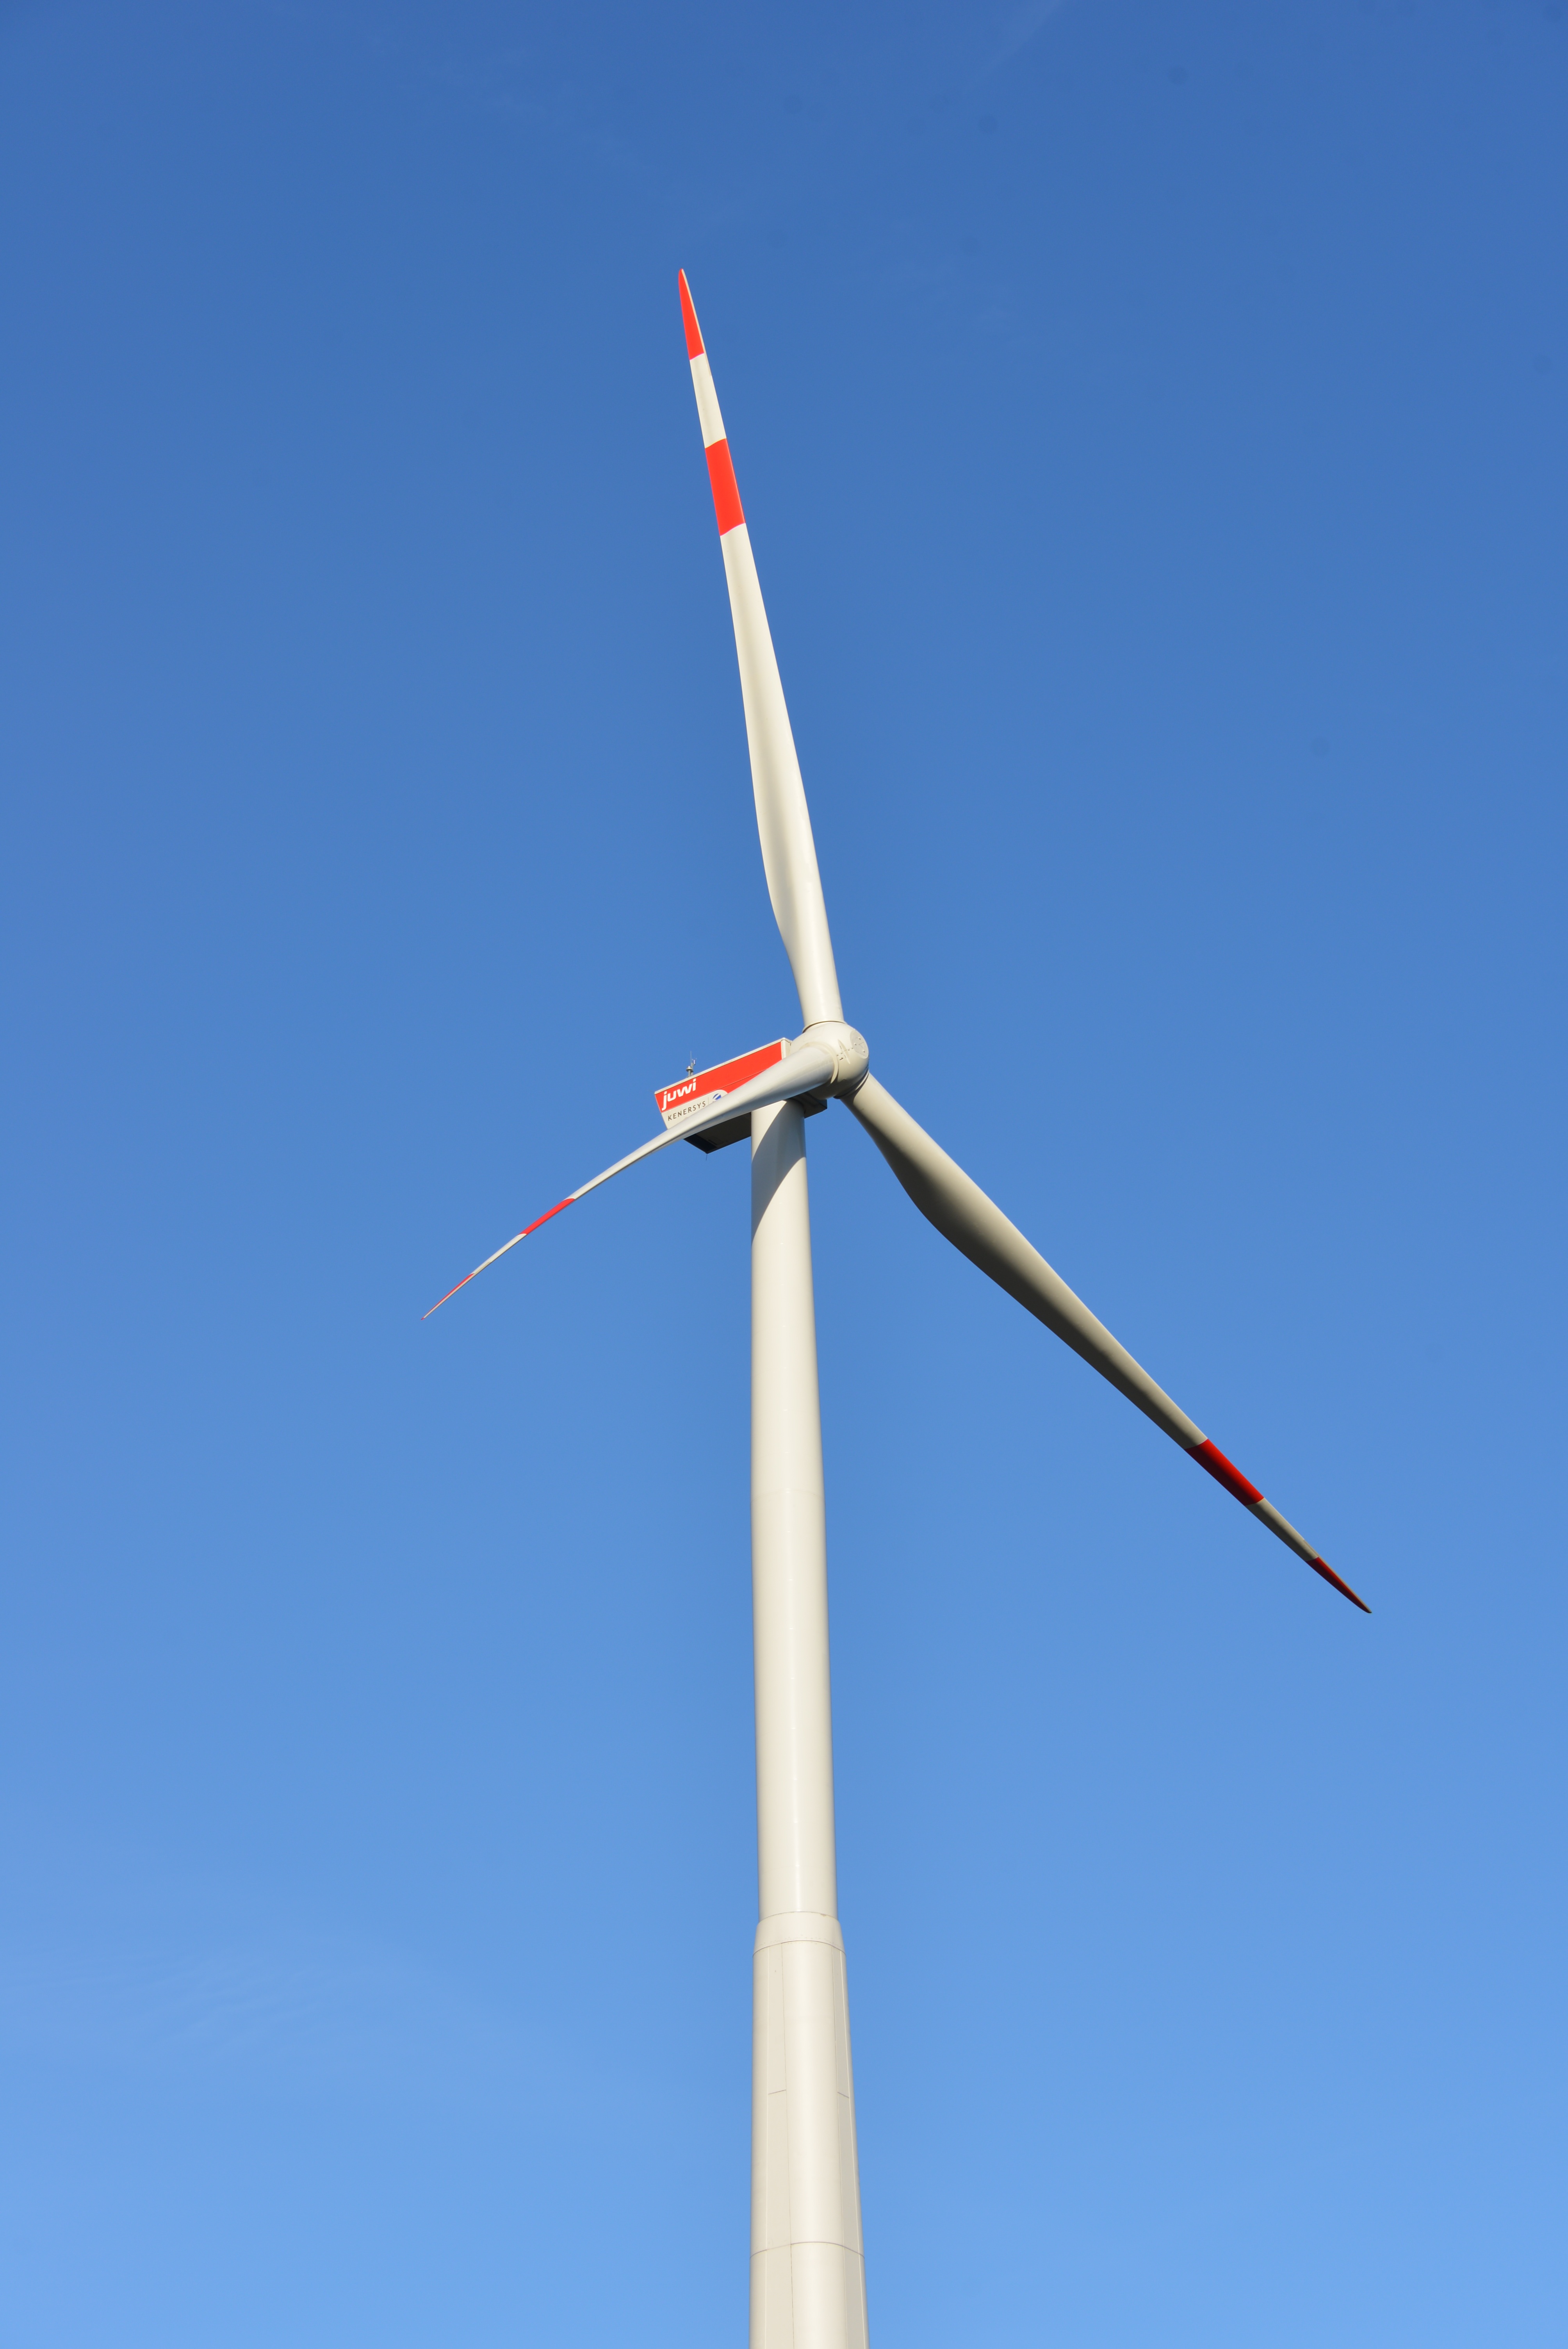
landscape, wing, sky, field, meadow, windmill, wind, environment, mast, machine, blue, wind turbine, pinwheel, wind energy, energy, eco, wind power, current, wind farm, rotor, renewable energy, propeller, power generation, wind park, forward, eco energy, environmental technology, winkrafftanlage